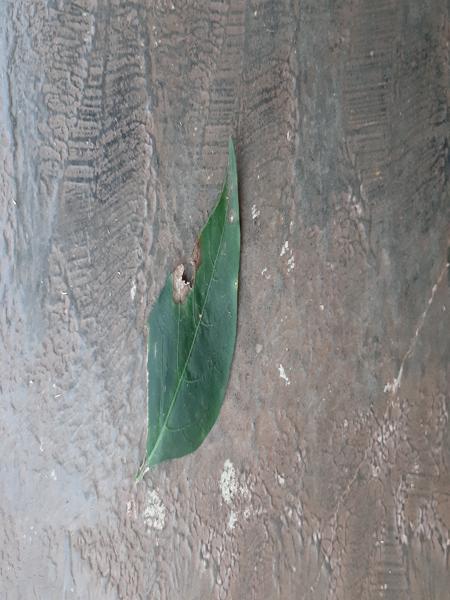
Plant: Chilly